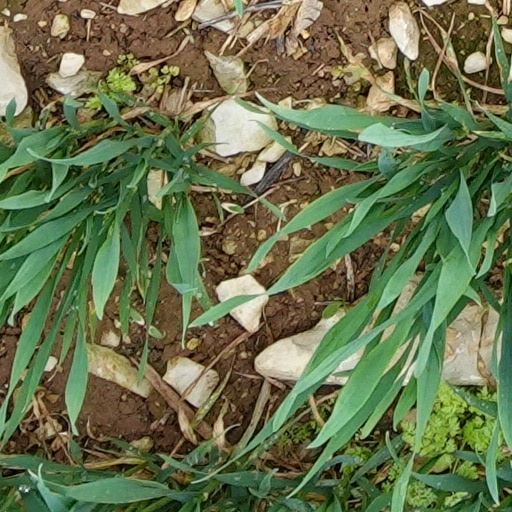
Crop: wheat